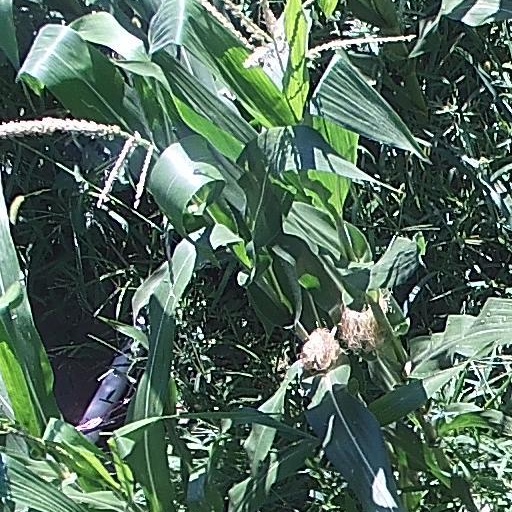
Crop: maize; corn